Rewan Police Horse Breeding Station

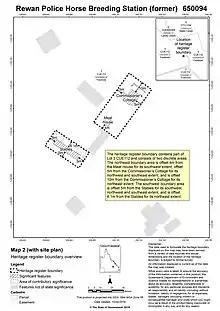
Site map, 2019

When the Queensland Department of Public Lands wished to dispose of the reserve as Agricultural Farms and Perpetual Lease Selections, the QPF, under Commissioner William Geoffrey Cahill (Commissioner 1905–16), decided it would continue to breed its own remounts. Efforts to secure another, larger site near Brisbane were unsuccessful, but a suitable location in Central Queensland was found. In 1908, the Commissioner of Police announced he had obtained "a very fine reserve at Carnarvon (named 'Rewan') of 78,000 acres, resumed from the Consuelo leasehold for the purpose of breeding police remounts". Rewan Station, situated about north of Roma and south of Springsure, the nearest railway station, was proclaimed as a "reserve for stud farm for breeding police horses" in April 1909. Additionally, Rewan was to operate as a police station, conducting patrols in the district. The land was regarded as suitable for breeding horses because of its variety of grasses and good natural water supply from Carnarvon Creek, Johnny Woods Creek, Charcoal Creek, and Boggarawalla Creek, all with permanent water holes. As well as several permanent lagoons and swamps accessible to stock, Rewan was also declared a Reserve for the Protection and Preservation of Native Birds, under the "Native Birds Protection Acts 1877–1884". Acting Sergeant John Joseph Campbell and Constable J. Ruthenberg were appointed as rangers of the reserve. The reserve later came under new legislation, which protected native animals and birds.